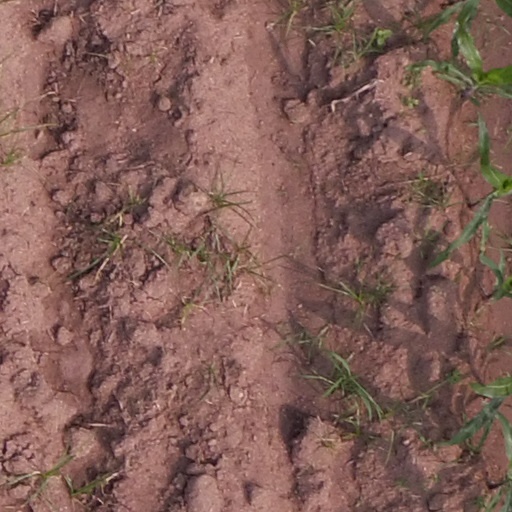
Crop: maize; corn